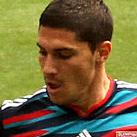
Age: 20